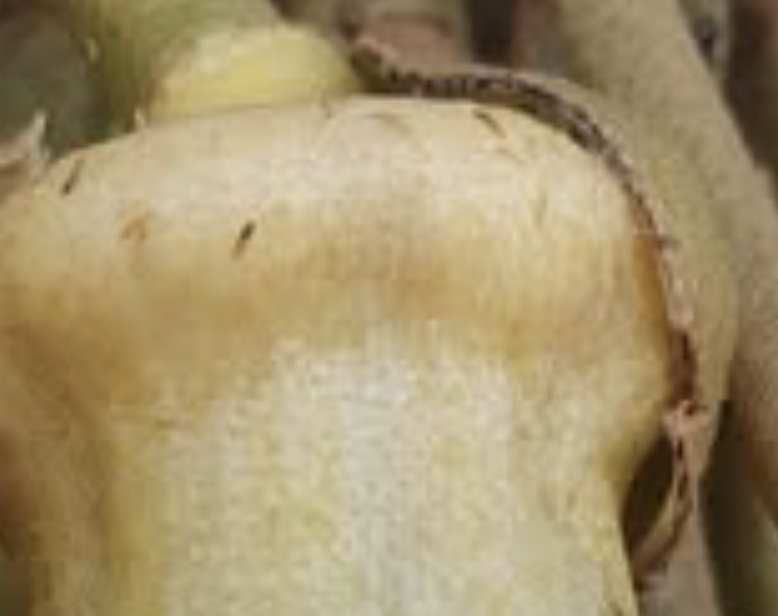
Label: thrips_disease